Robert Knox (surgeon)

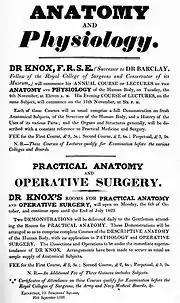
Bill advertising Knox's anatomy lectures in 1828

Knox returned to Edinburgh by Christmas 1822. On 1 December 1823 he was elected a Fellow of the Royal Society of Edinburgh. During these years he communicated a number of well-received papers to the Royal and Wernerian societies of Edinburgh on zoological subjects, including a paper suggesting that the "Hottentot" or "Bosjesman" Khoe and San people descended from "Mongolic" Chinese people. Soon after his election he submitted a plan to the Royal College of Surgeons of Edinburgh for a Museum of Comparative Anatomy, which was accepted, and on 13 January 1825 he was appointed curator of the museum with a salary of £100.